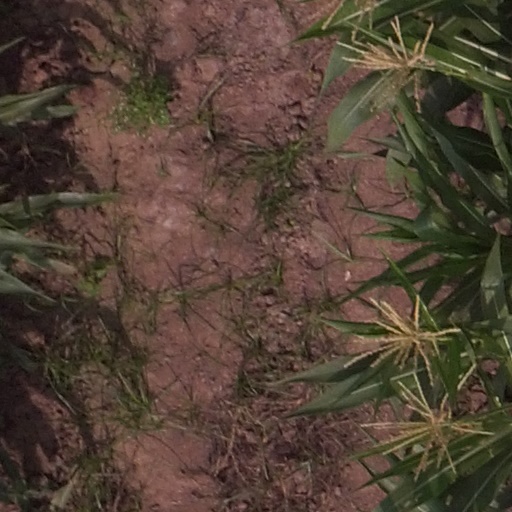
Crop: maize; corn